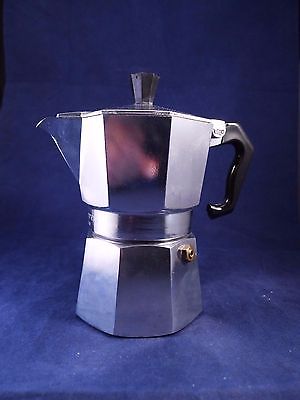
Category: coffee maker